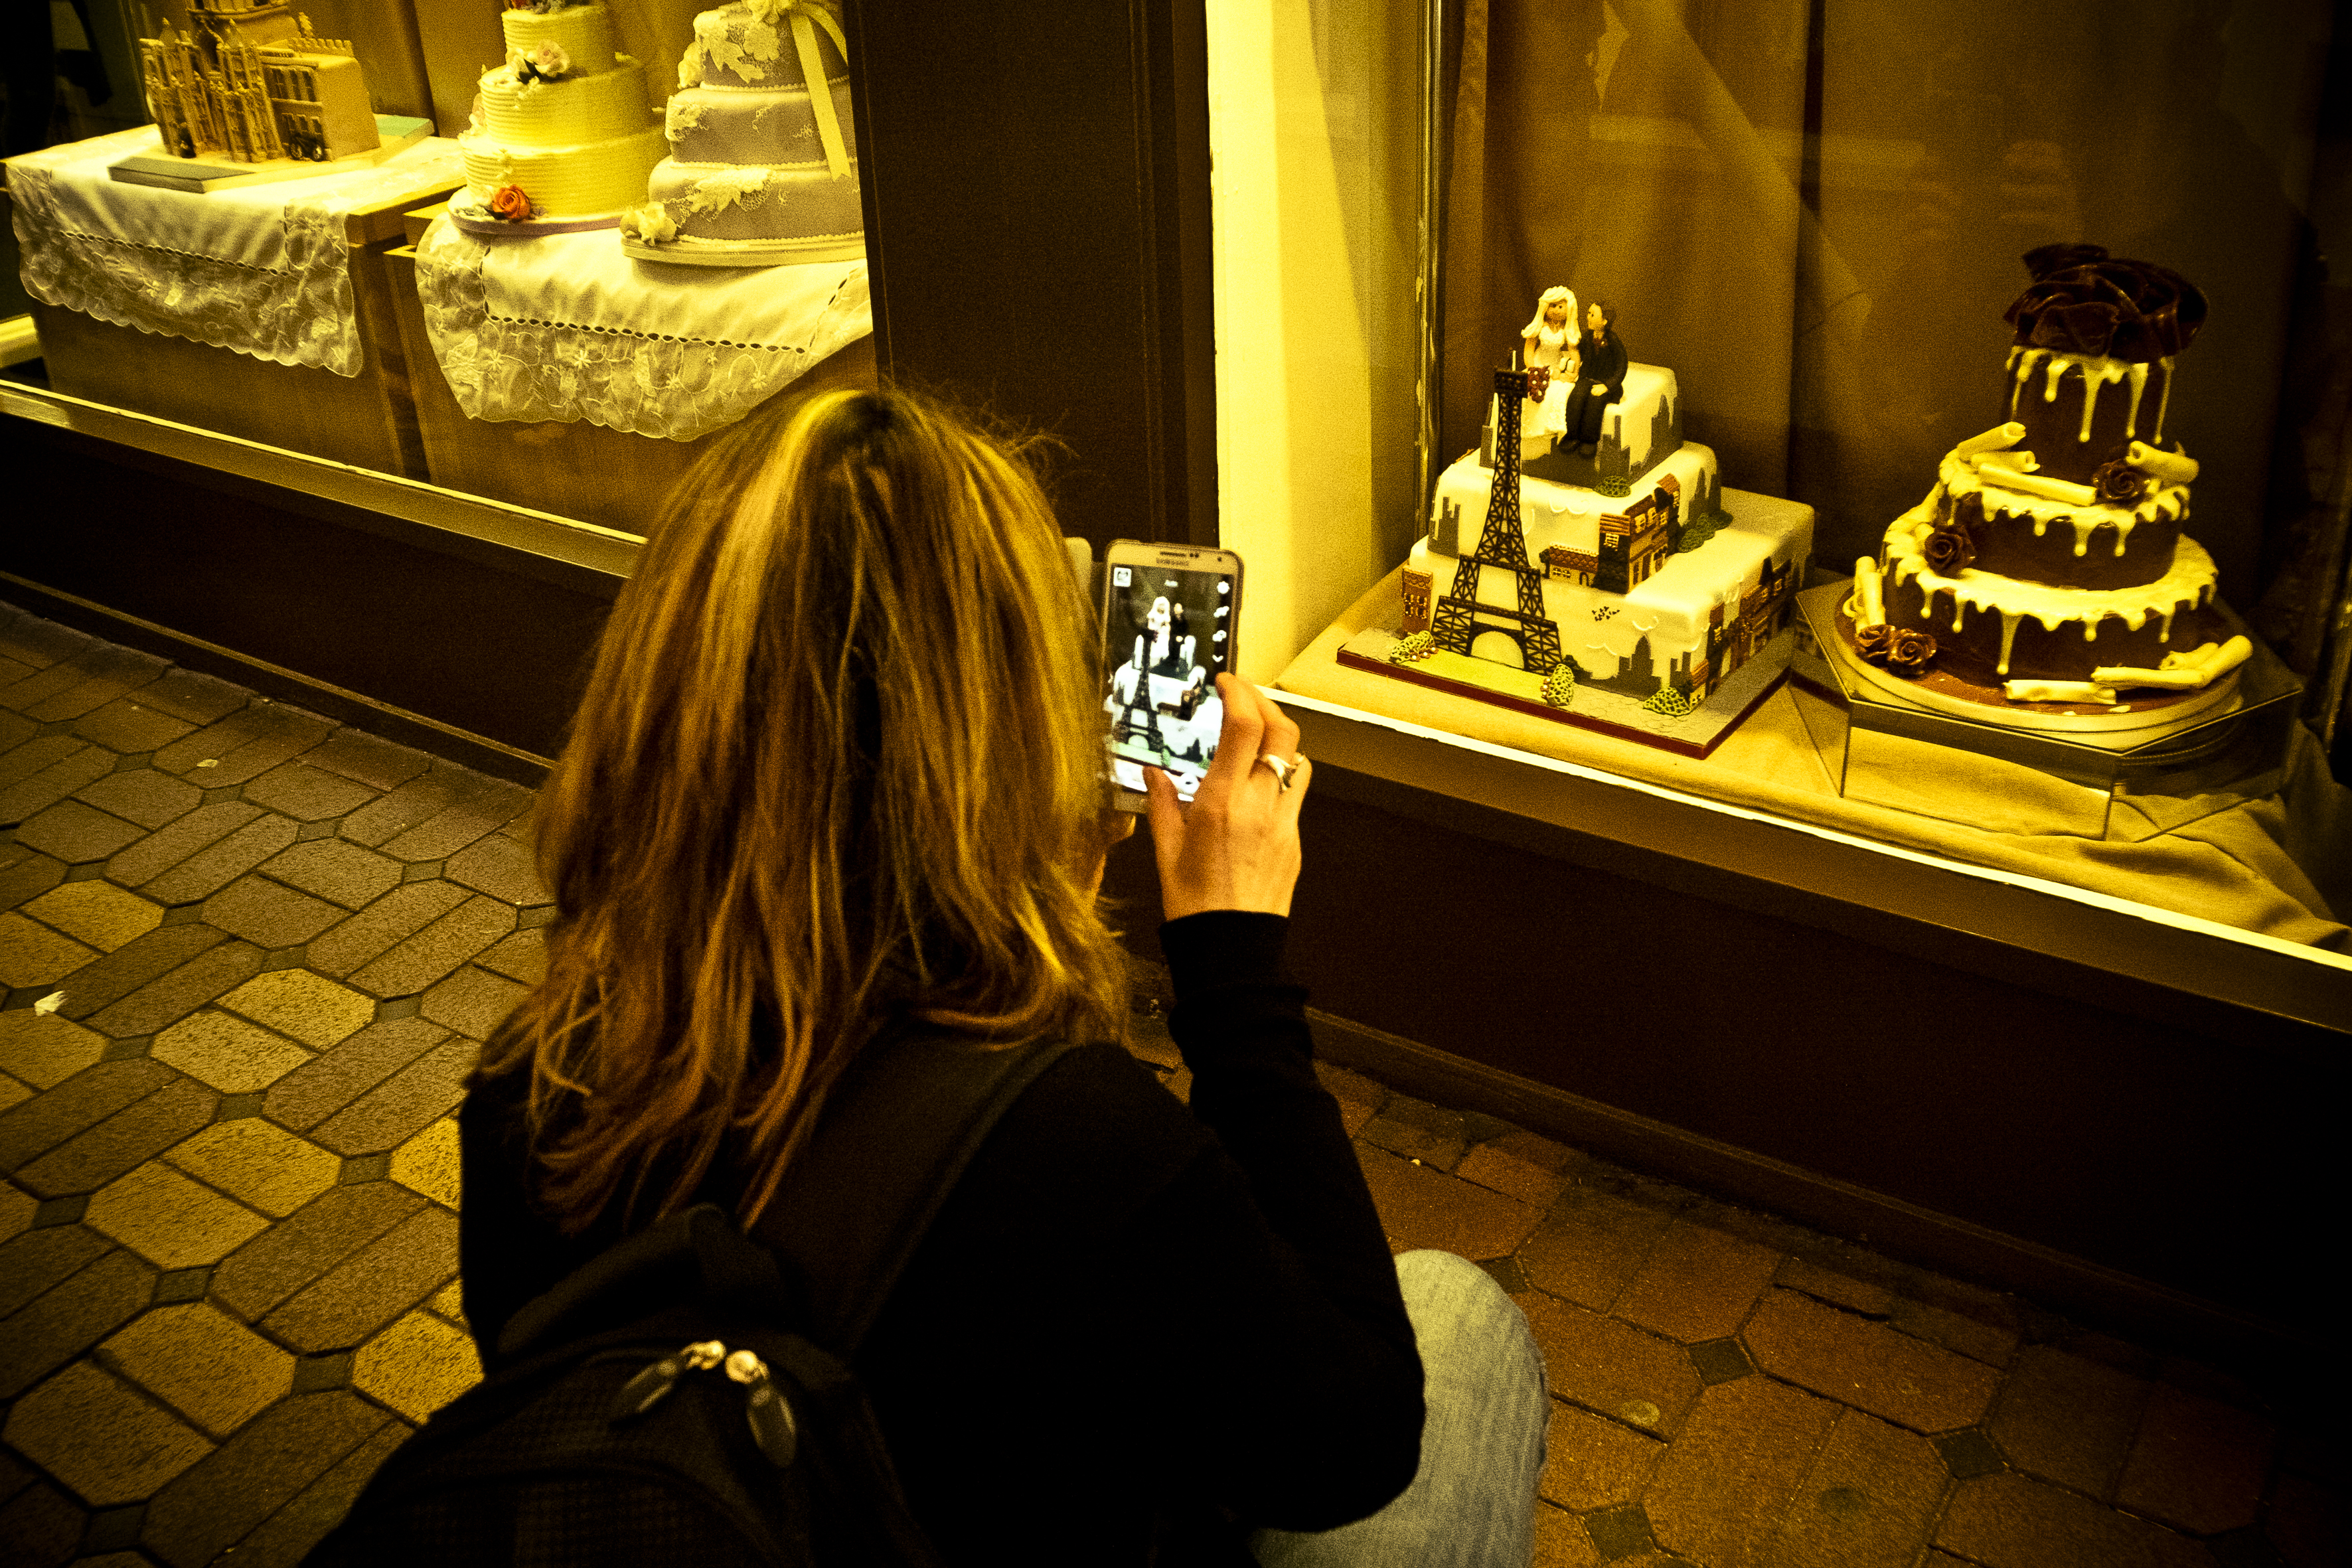
street, night, urban, travel, fujifilm, darkness, yellow, uk, england, temple, unitedkingdom, fuji, oxford, fujixt1, fujix